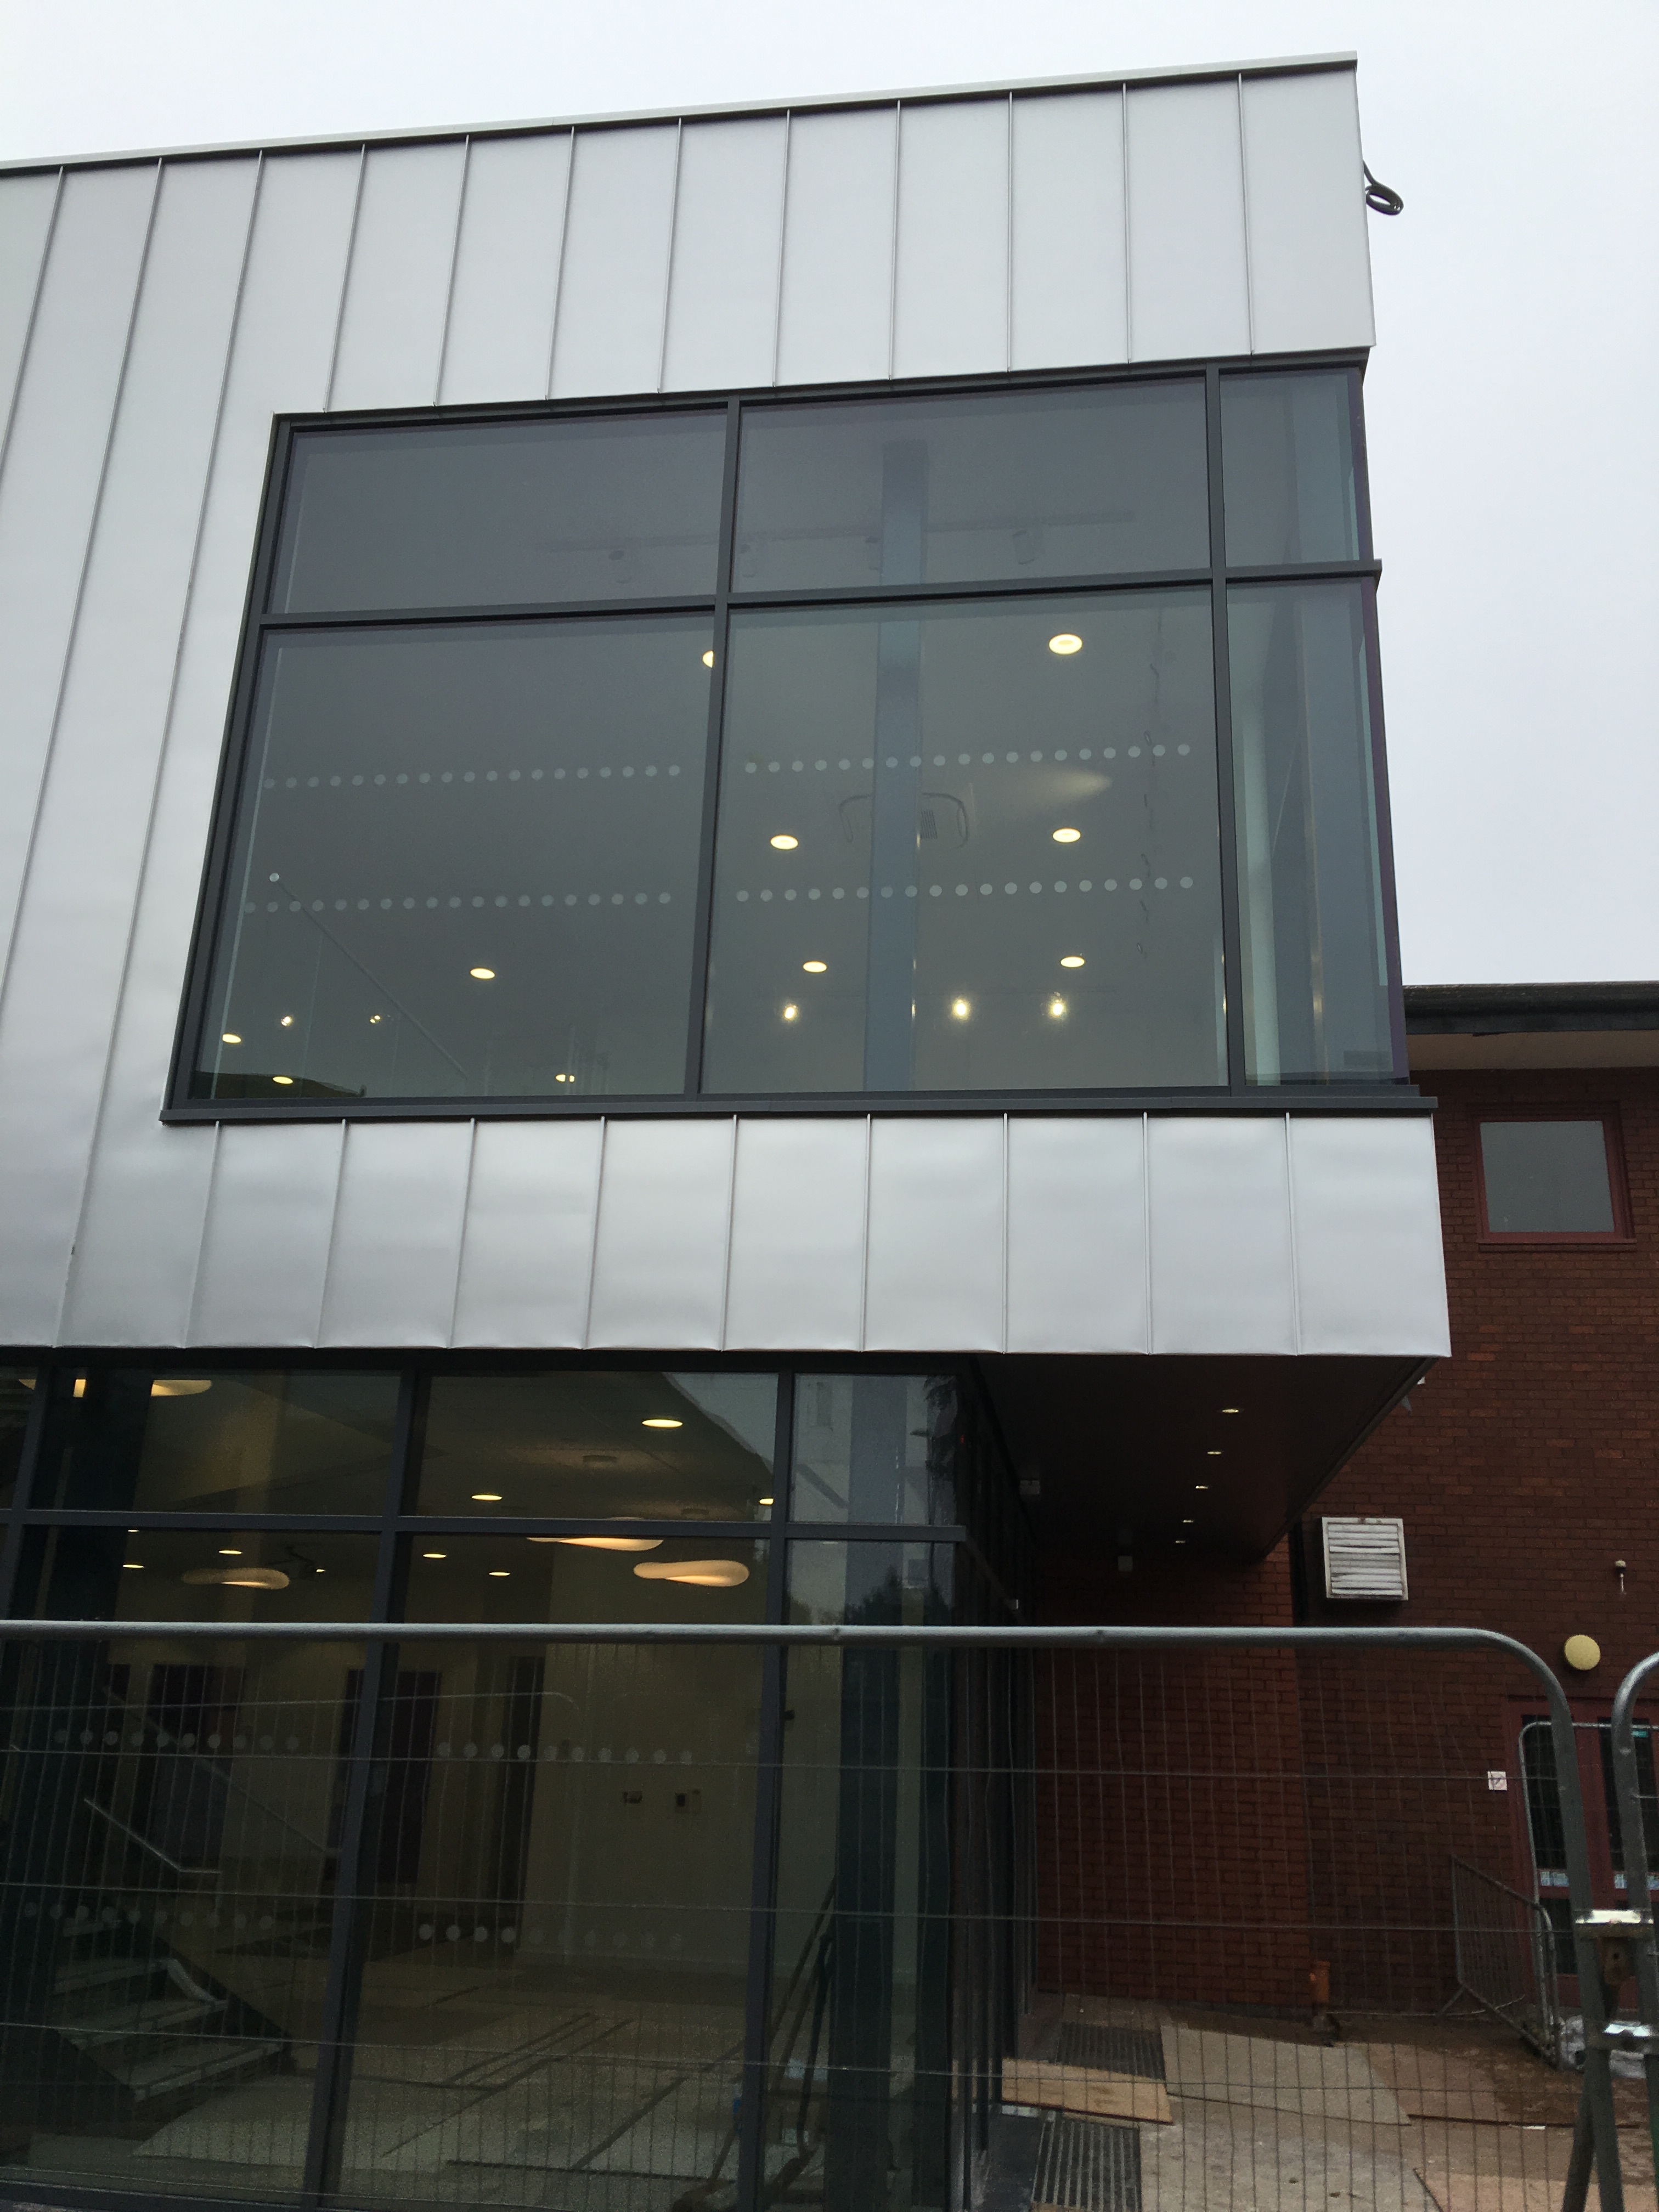
architecture, facade, interior design, headquarters, daylighting, window covering